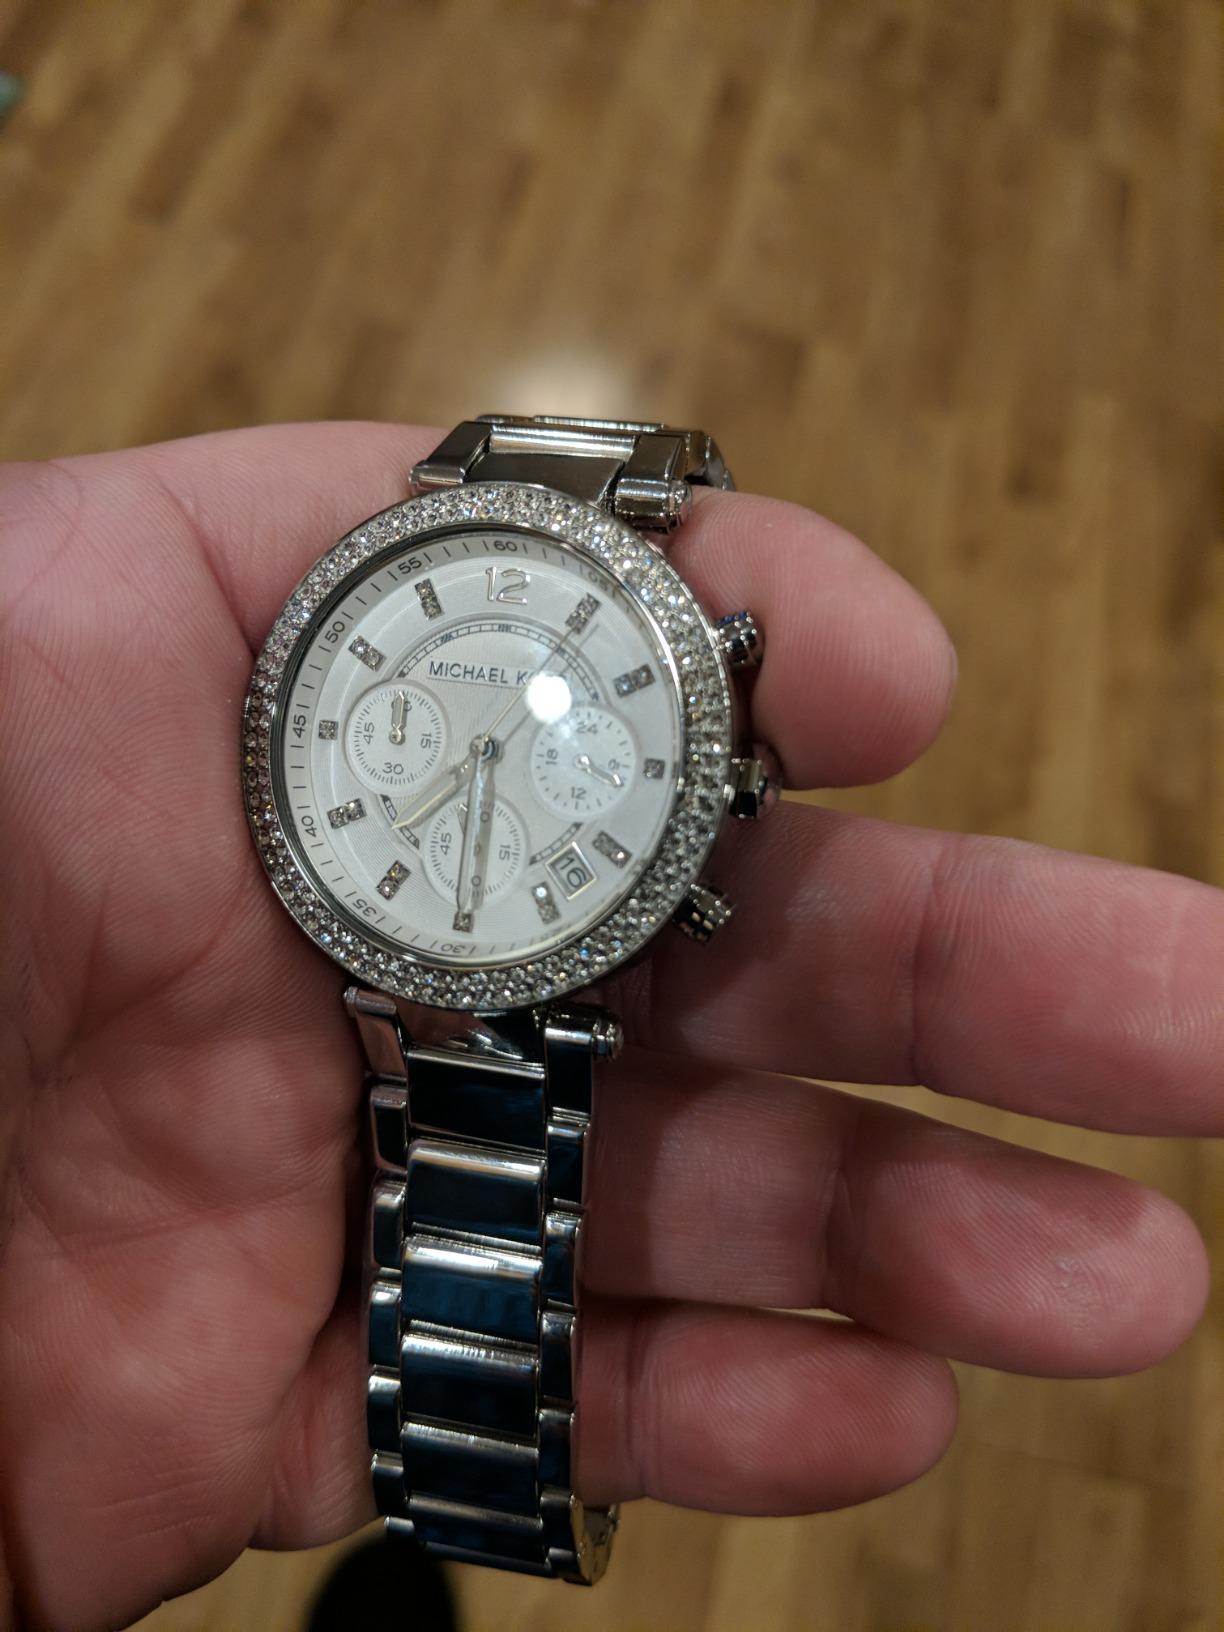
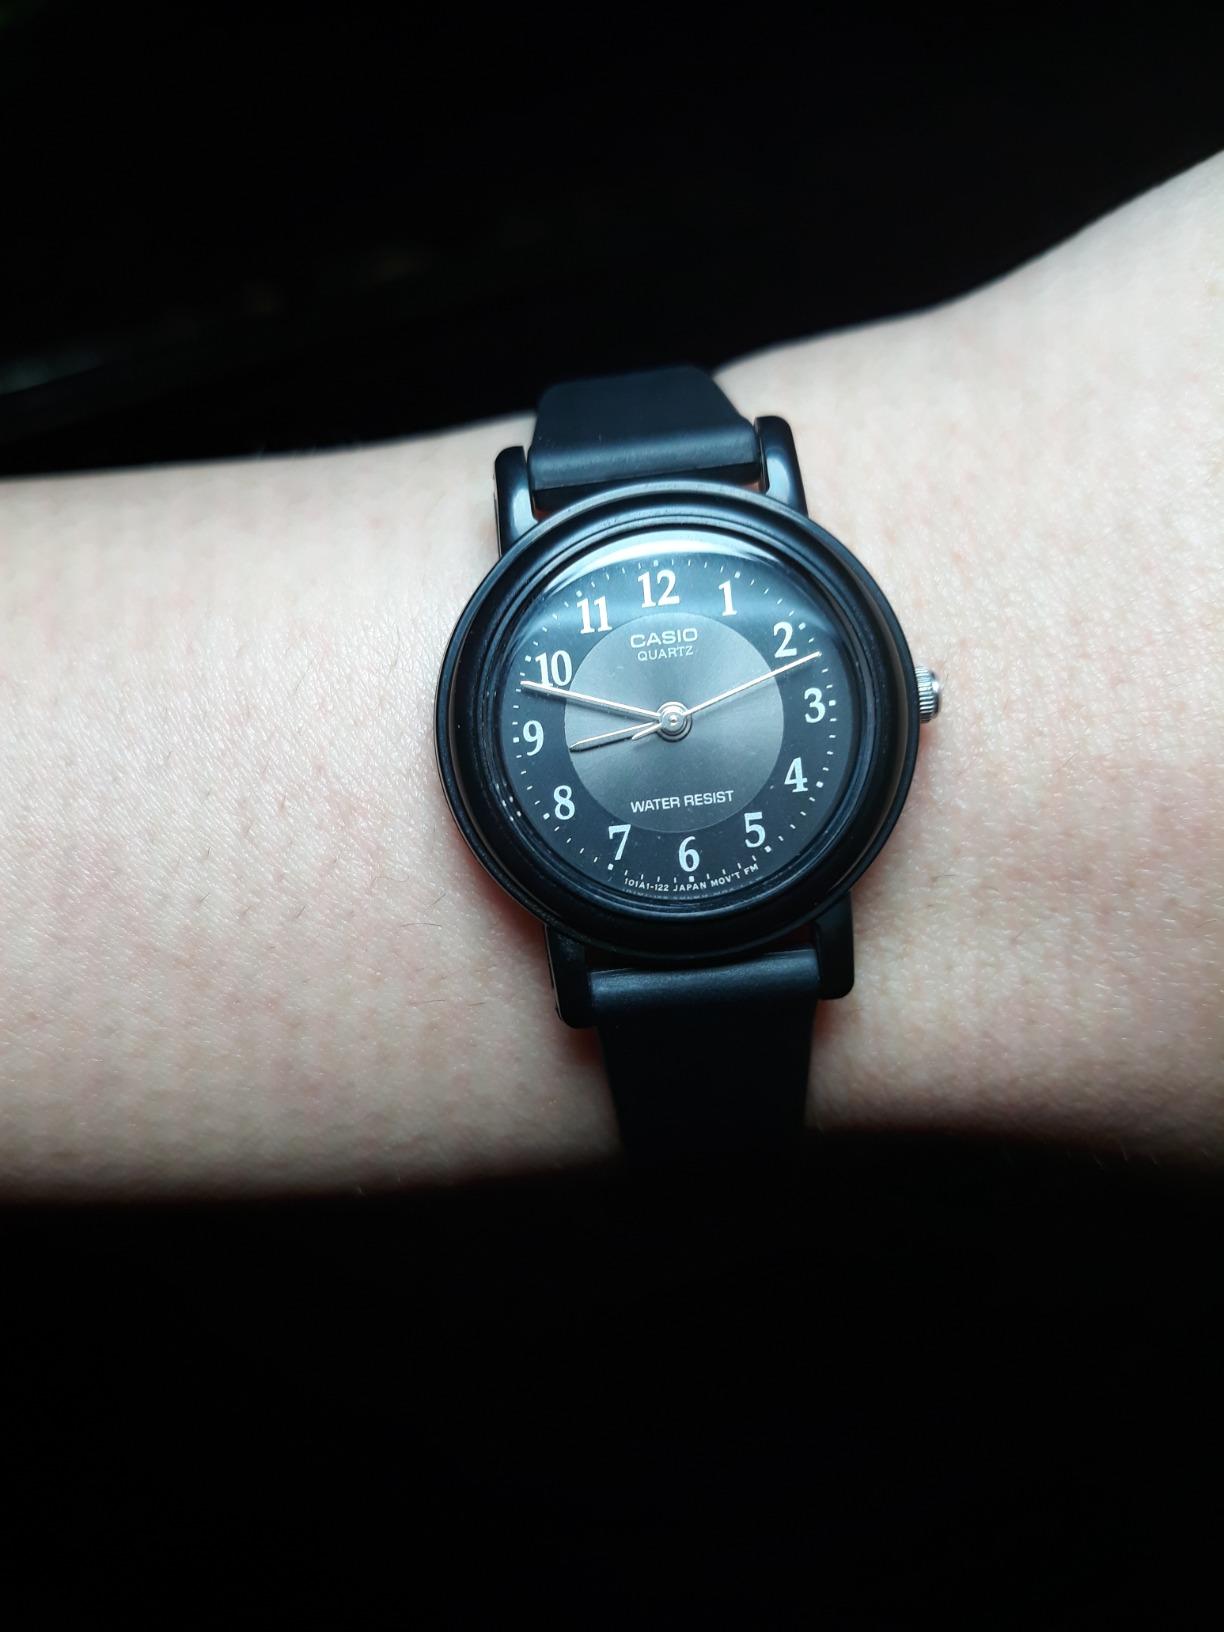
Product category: accessories_watch
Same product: no